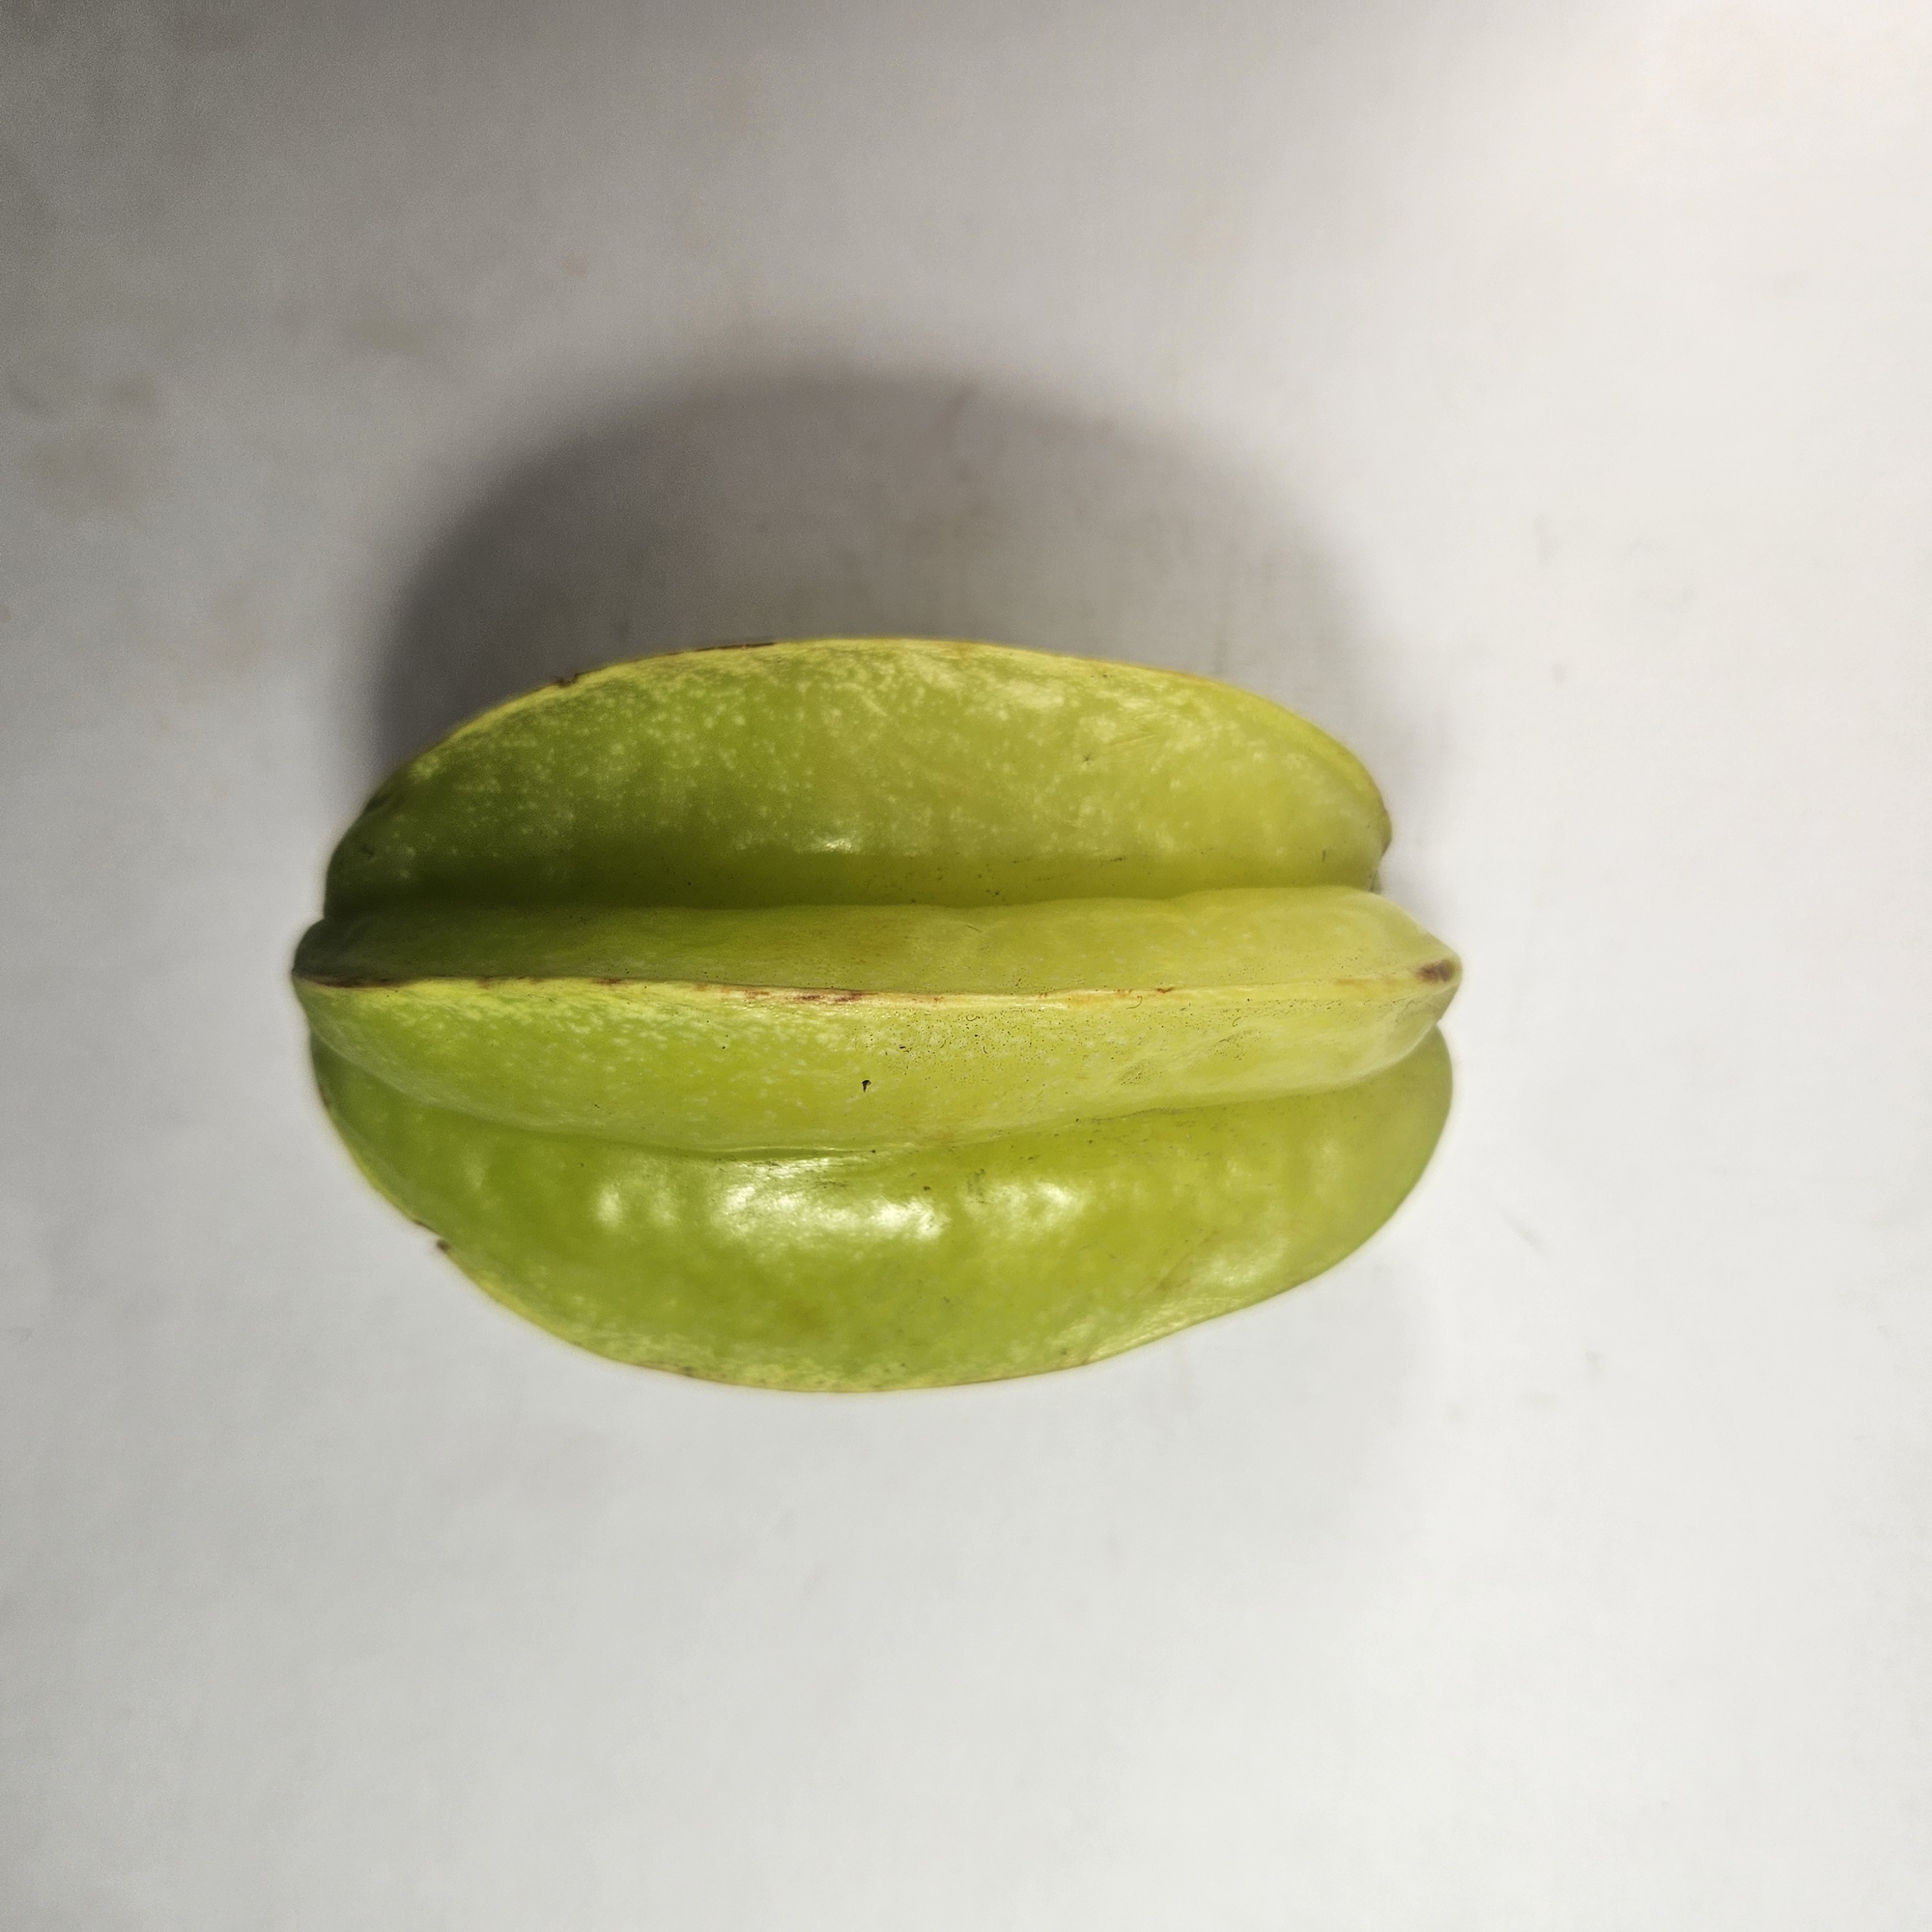
Label: Healthy Fruits